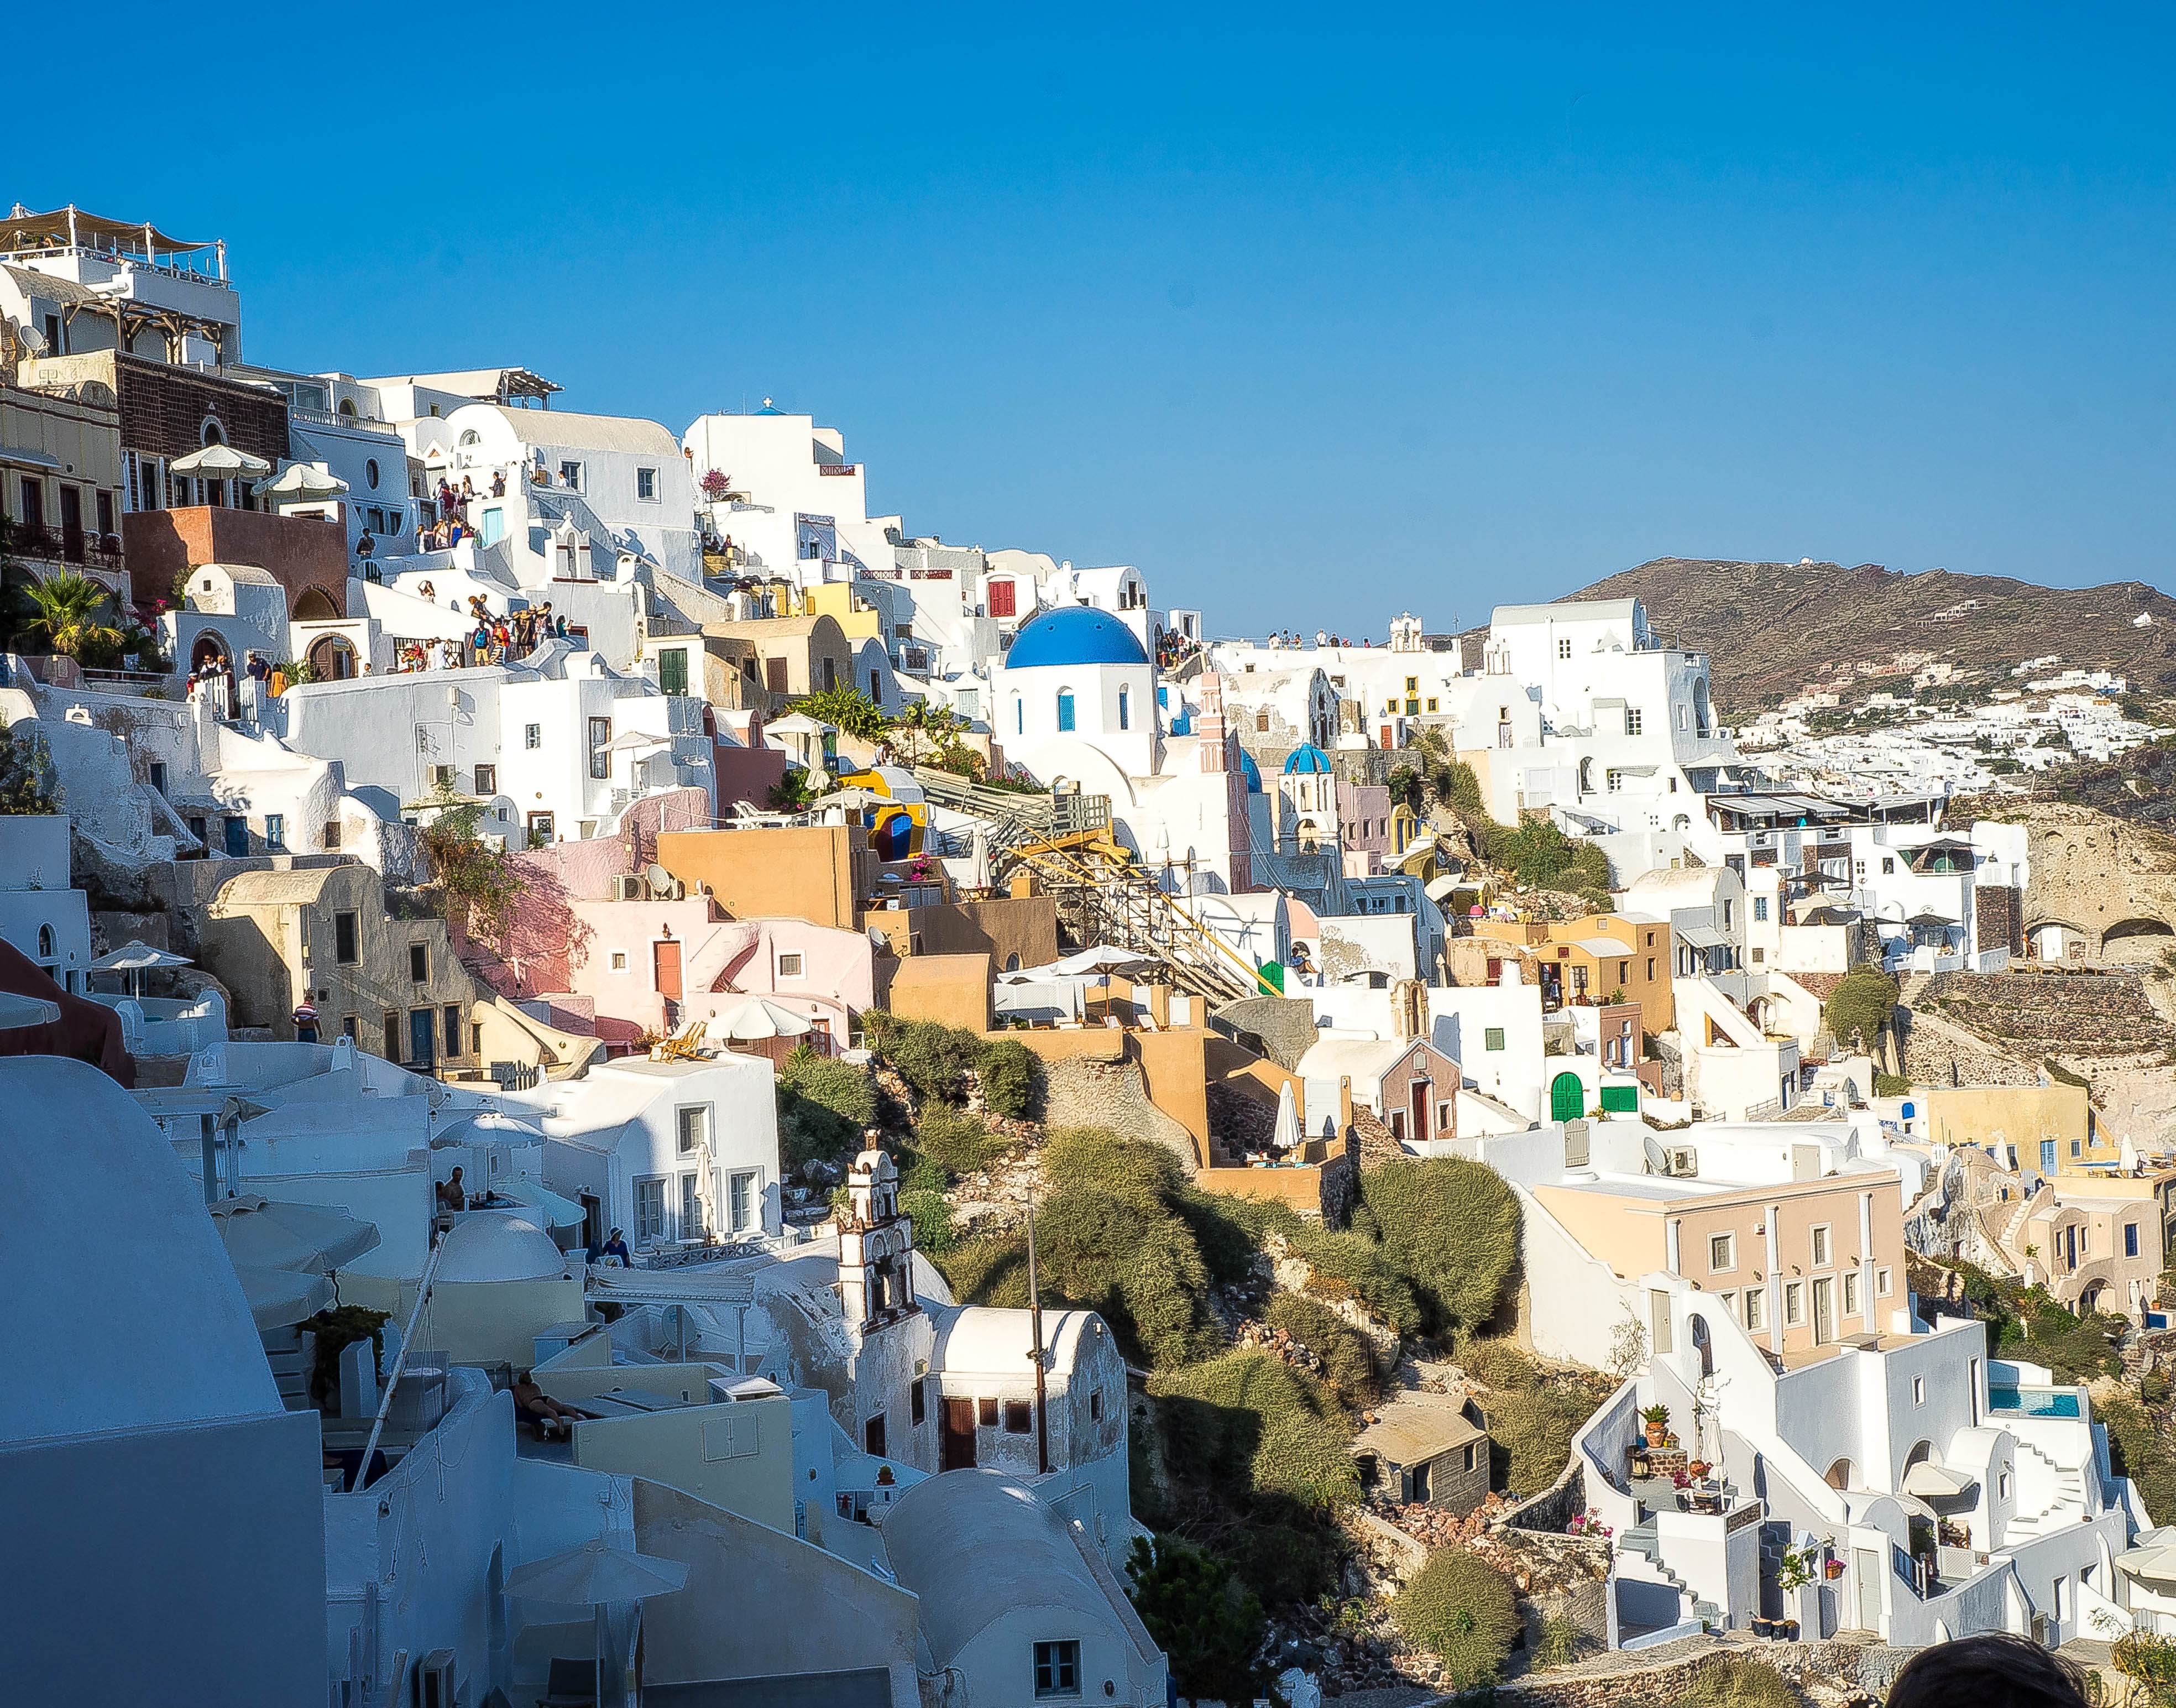
beach, landscape, sea, coast, nature, architecture, white, hill, town, building, cityscape, summer, vacation, village, europe, mediterranean, tourism, santorini, resort, greece, aegean, oia, aerial photography, residential area, geographical feature, human settlement